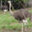
Label: bird